Saint Michaels Mill

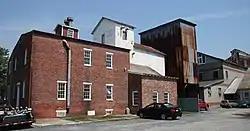

Saint Michaels Mill (also known as Quillens Mill) is a gristmill in Saint Michaels, Talbot County, Maryland first built in 1890 and expanded several times until the 1930s. Its chief product was "Just Right Flour".